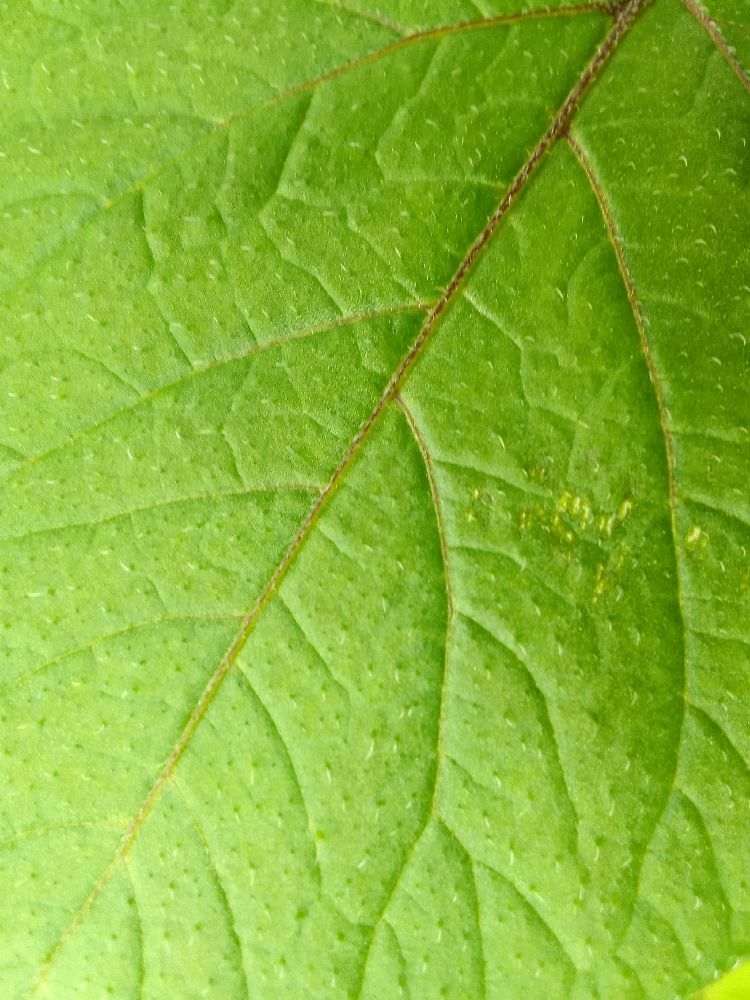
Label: Healthy